Wakayamadaigakumae Station

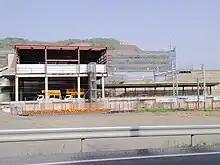
The station building under construction in May 2011

The name of the new station was publicly announced in September 2010. The station opened on 1 April 2012.